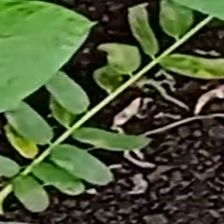
Weed species: Graceful_Sandmart_(Euphorbia hypericifolia)